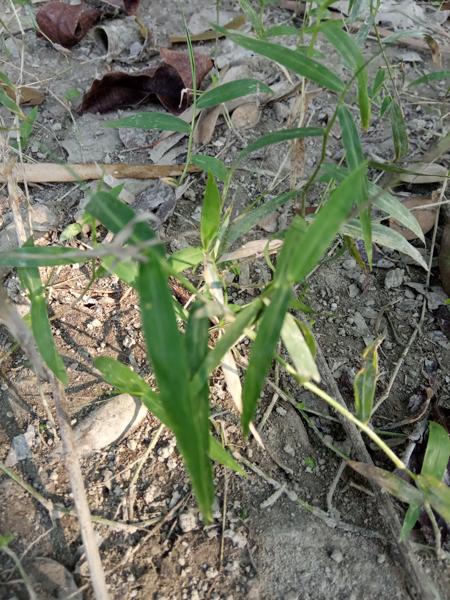
Weed species: Panicum repens